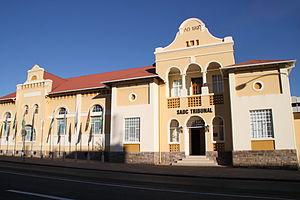
La conférence constitutionnelle de la Turnhalle était une négociation interne entre les principales forces politiques du Sud-Ouest africain. Initiée par l'Afrique du Sud, la conférence a été déclarée nulle et non avenue par l'assemblée générale des Nations unies qui exigeait le retrait de l'administration sud-africaine et la mise sous tutelle onusienne du territoire du Sud-Ouest africain avant d'engager tout processus de décolonisation.